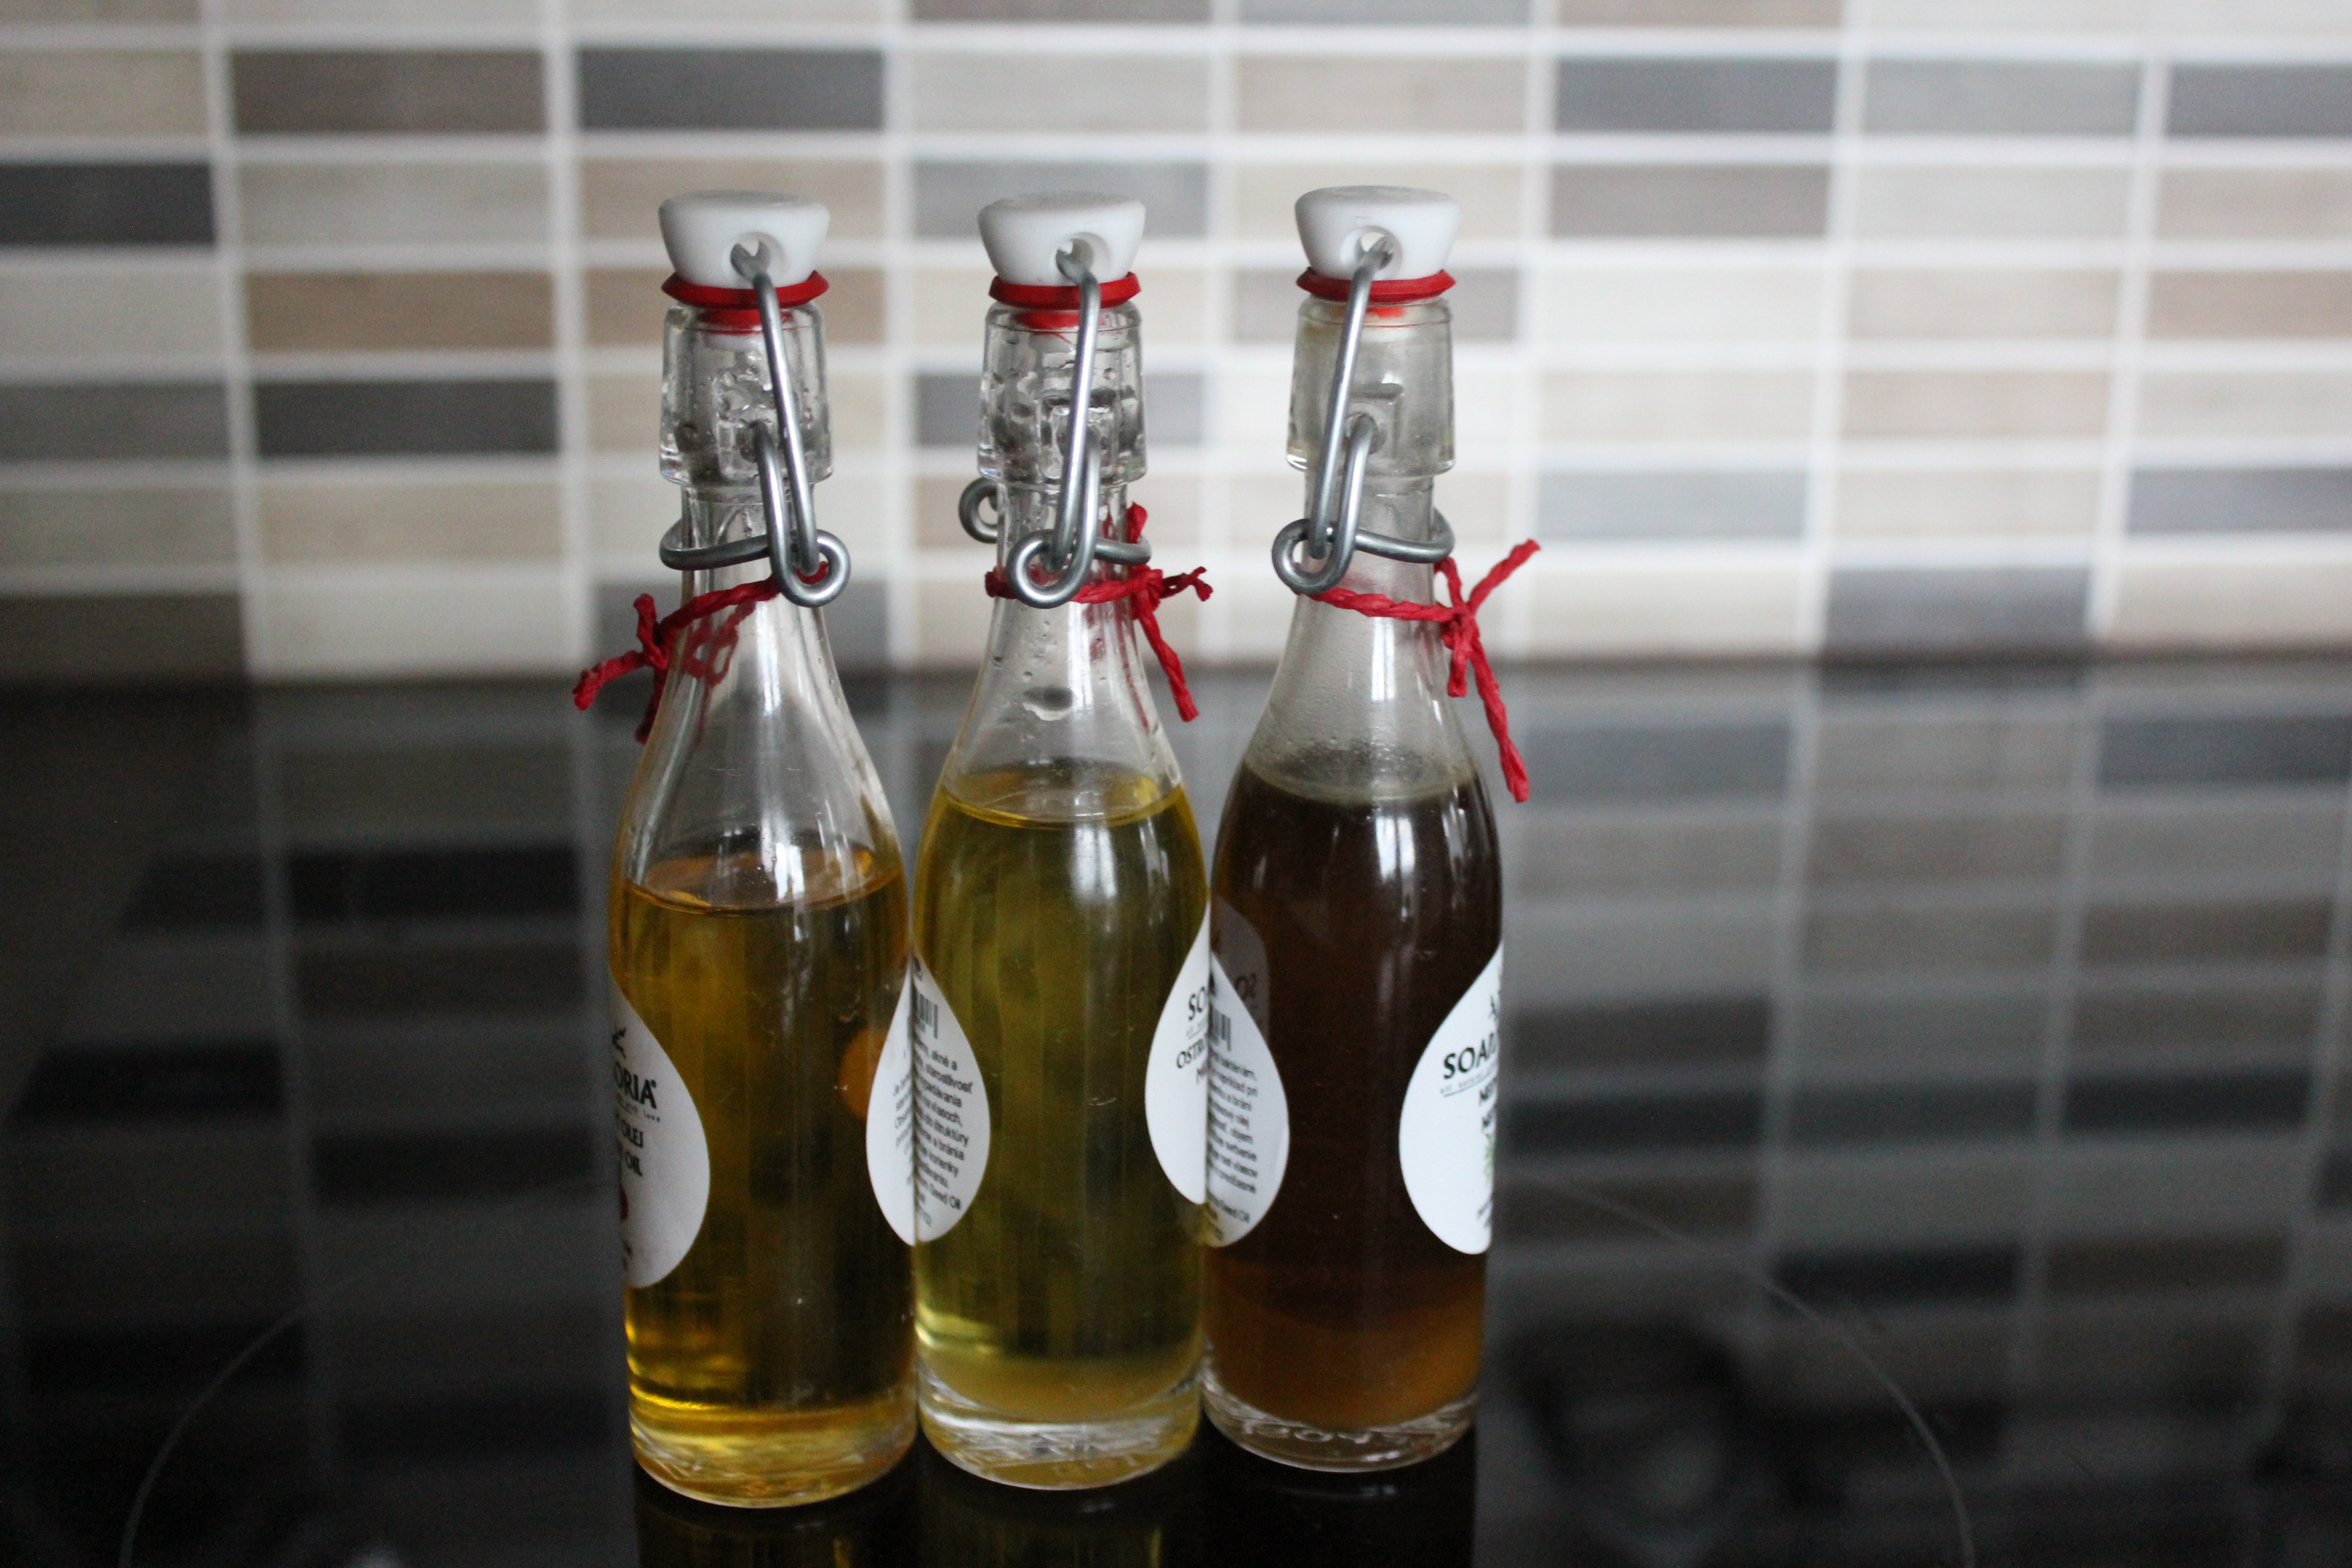
cup, kitchen, drink, bottle, beer, alcohol, jam, beer bottle, oil, alcoholic beverage, sense, distilled beverage